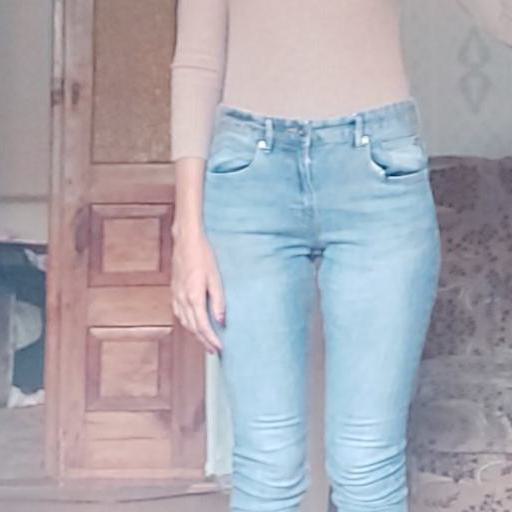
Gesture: no_gesture